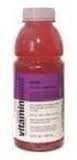
Item Name: Glc Vit Water Revive
Value: 120.0
Unit: Ounce

Price: 1.48